The Nutt House

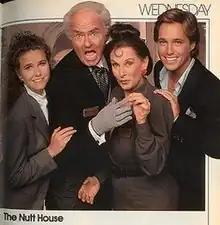

The Nutt House is an American sitcom television series that aired for five episodes on NBC from September 20 to October 25, 1989.